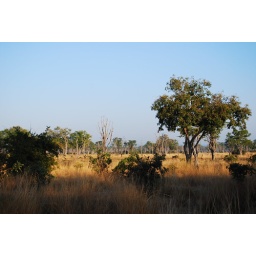
Damage to trees caused by overgrazing elephants